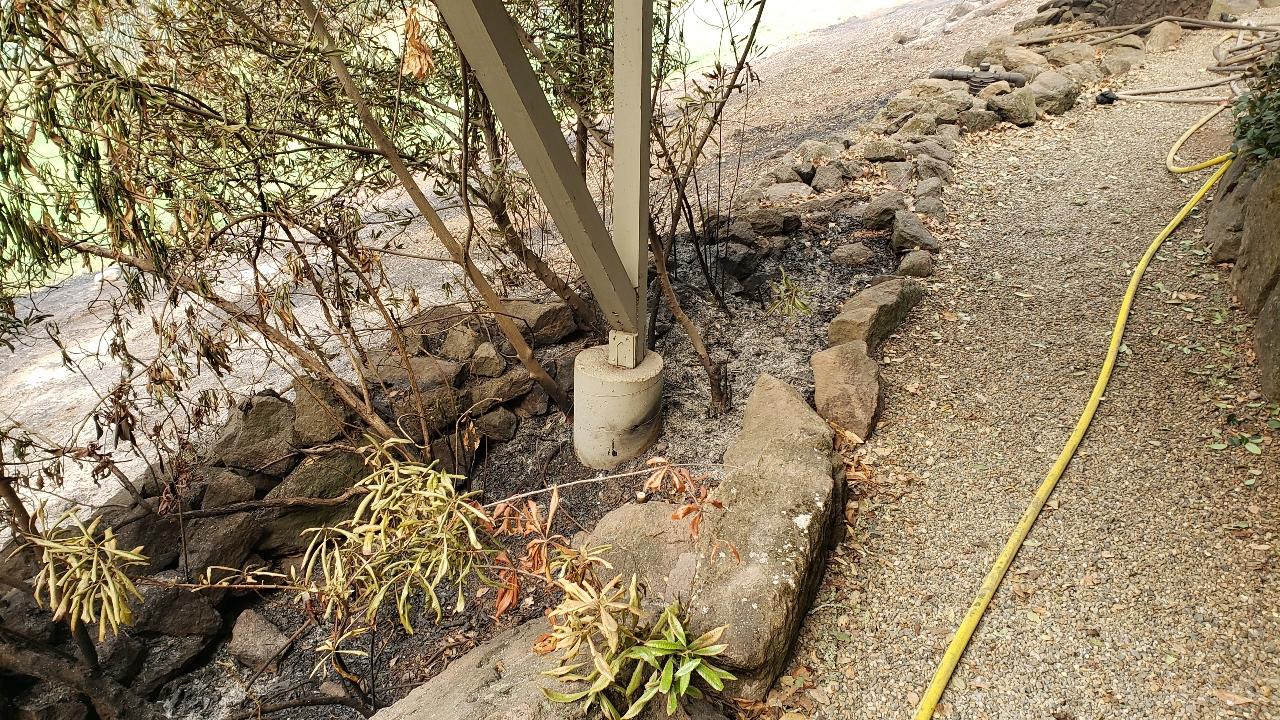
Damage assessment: affected